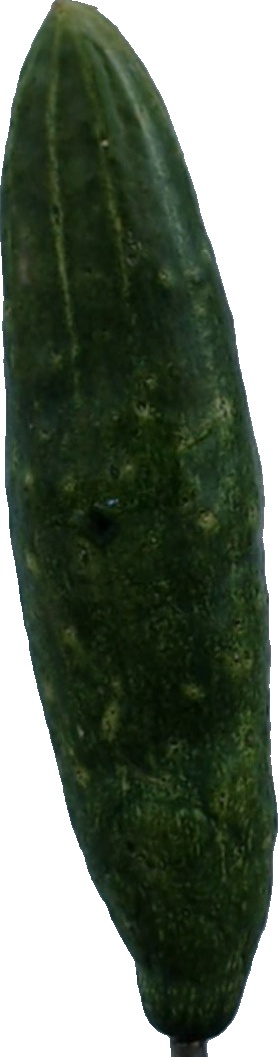
Label: cucumber_3